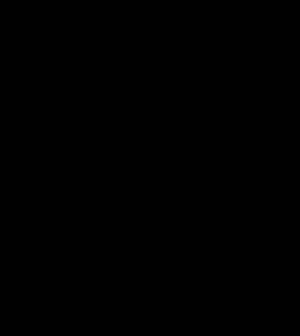
La cathode d'un appareil passif parcouru par un courant continu est l'électrode d'où, en sens conventionnel, sort le courant. Par exemple, pour une diode, c'est l'électrode reliée au pôle négatif du générateur. Pour une pile électrique faisant office de générateur, c'est l'électrode positive.